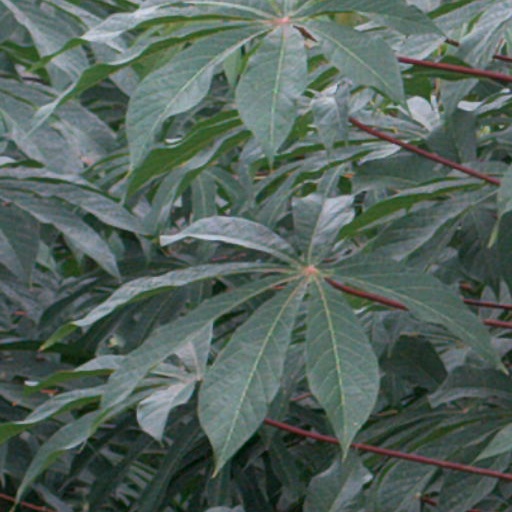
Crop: cassava